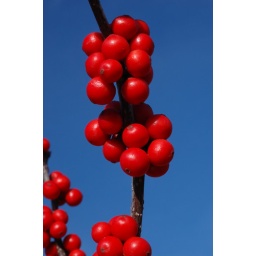
Broemmelsiek Park, in Saint Charles County, Missouri, USA - red berries against blue sky